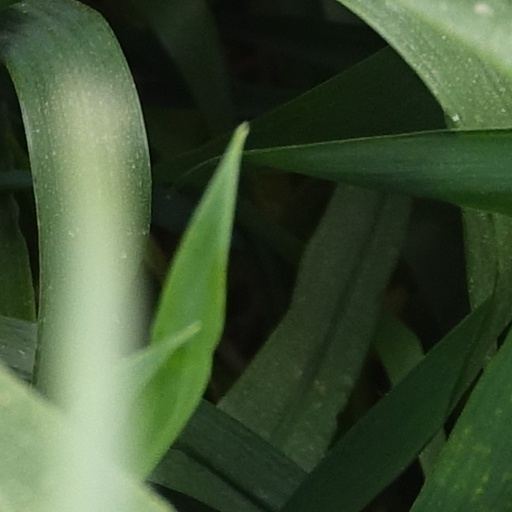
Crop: wheat